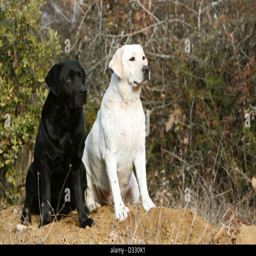
dog labrador retriever adults sitting in a wood